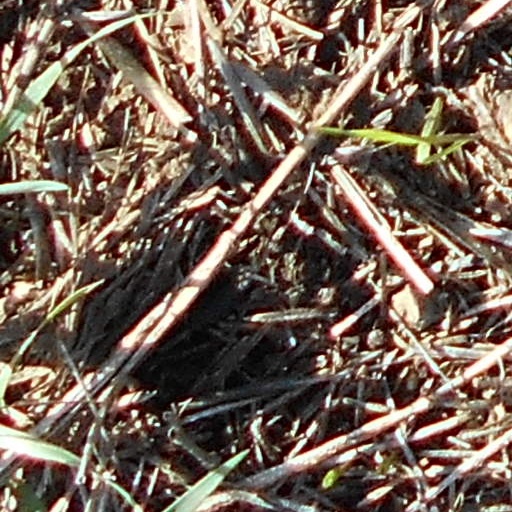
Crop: wheat